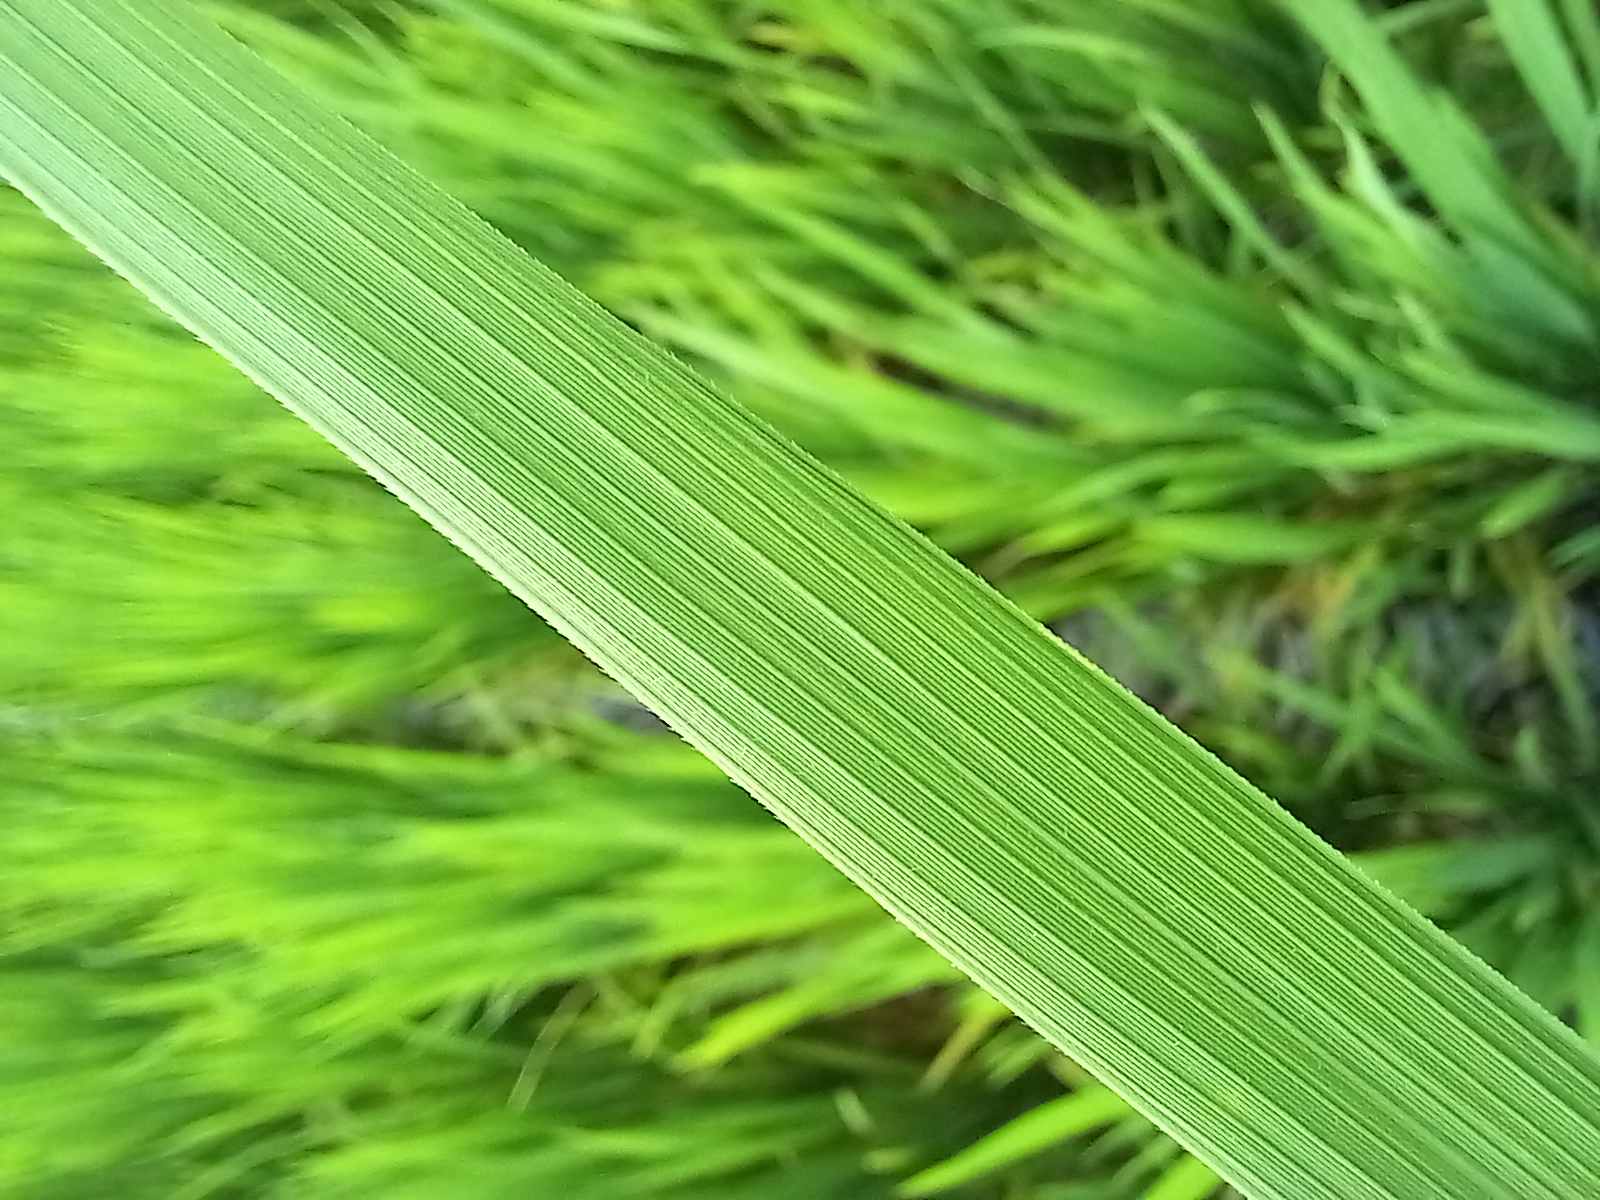
Nhãn: Healthy